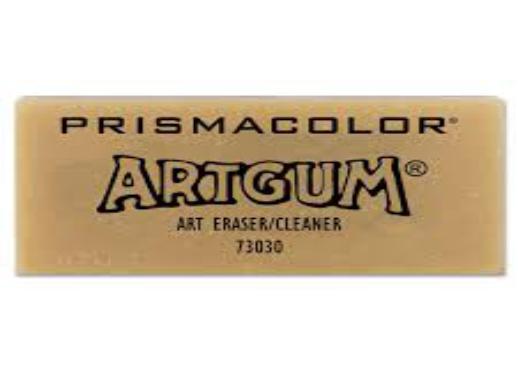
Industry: Necessities